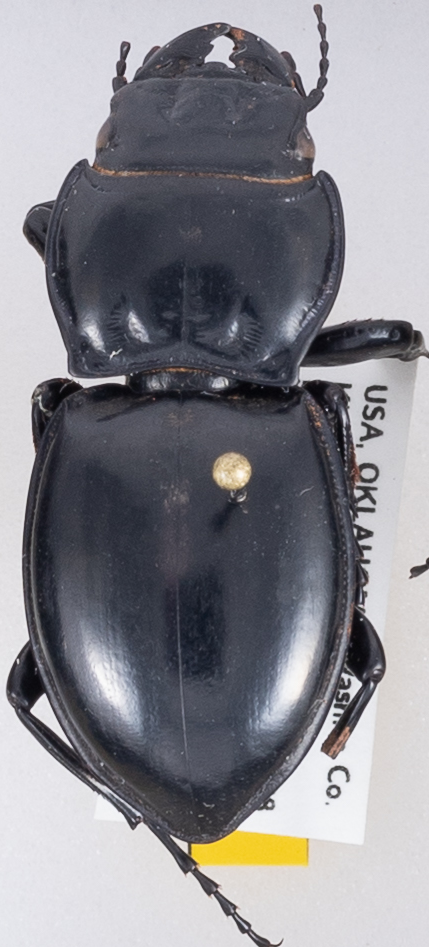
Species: Pasimachus californicus
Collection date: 2018-05-02
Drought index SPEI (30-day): -0.746
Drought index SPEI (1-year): -0.764
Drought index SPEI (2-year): -0.61